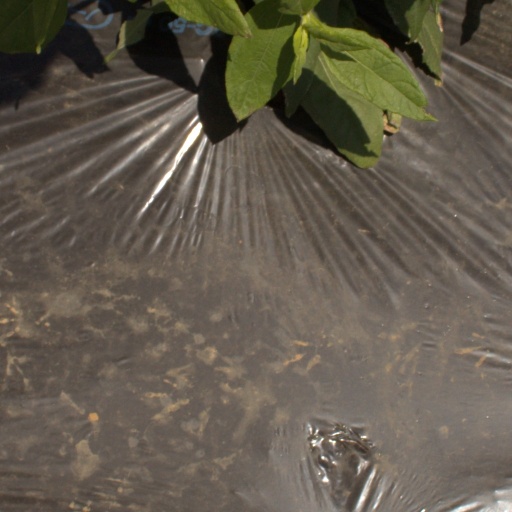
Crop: Jerusalem artichoke